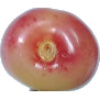
Label: Cherry Rainier 1